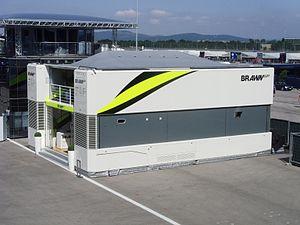
Brawn GP Formula One Team ou plus simplement Brawn GP est une ancienne écurie de Formule 1 britannique créée le 6 mars 2009 pour débuter en compétition à l'occasion du championnat du monde de Formule 1 2009 qu'elle a remporté avec Jenson Button avant d'être rachetée par Mercedes Grand Prix. Une seule saison, disputée au sommet et couronnée de succès, fait de Brawn GP un cas singulier dans l'histoire de la Formule 1.